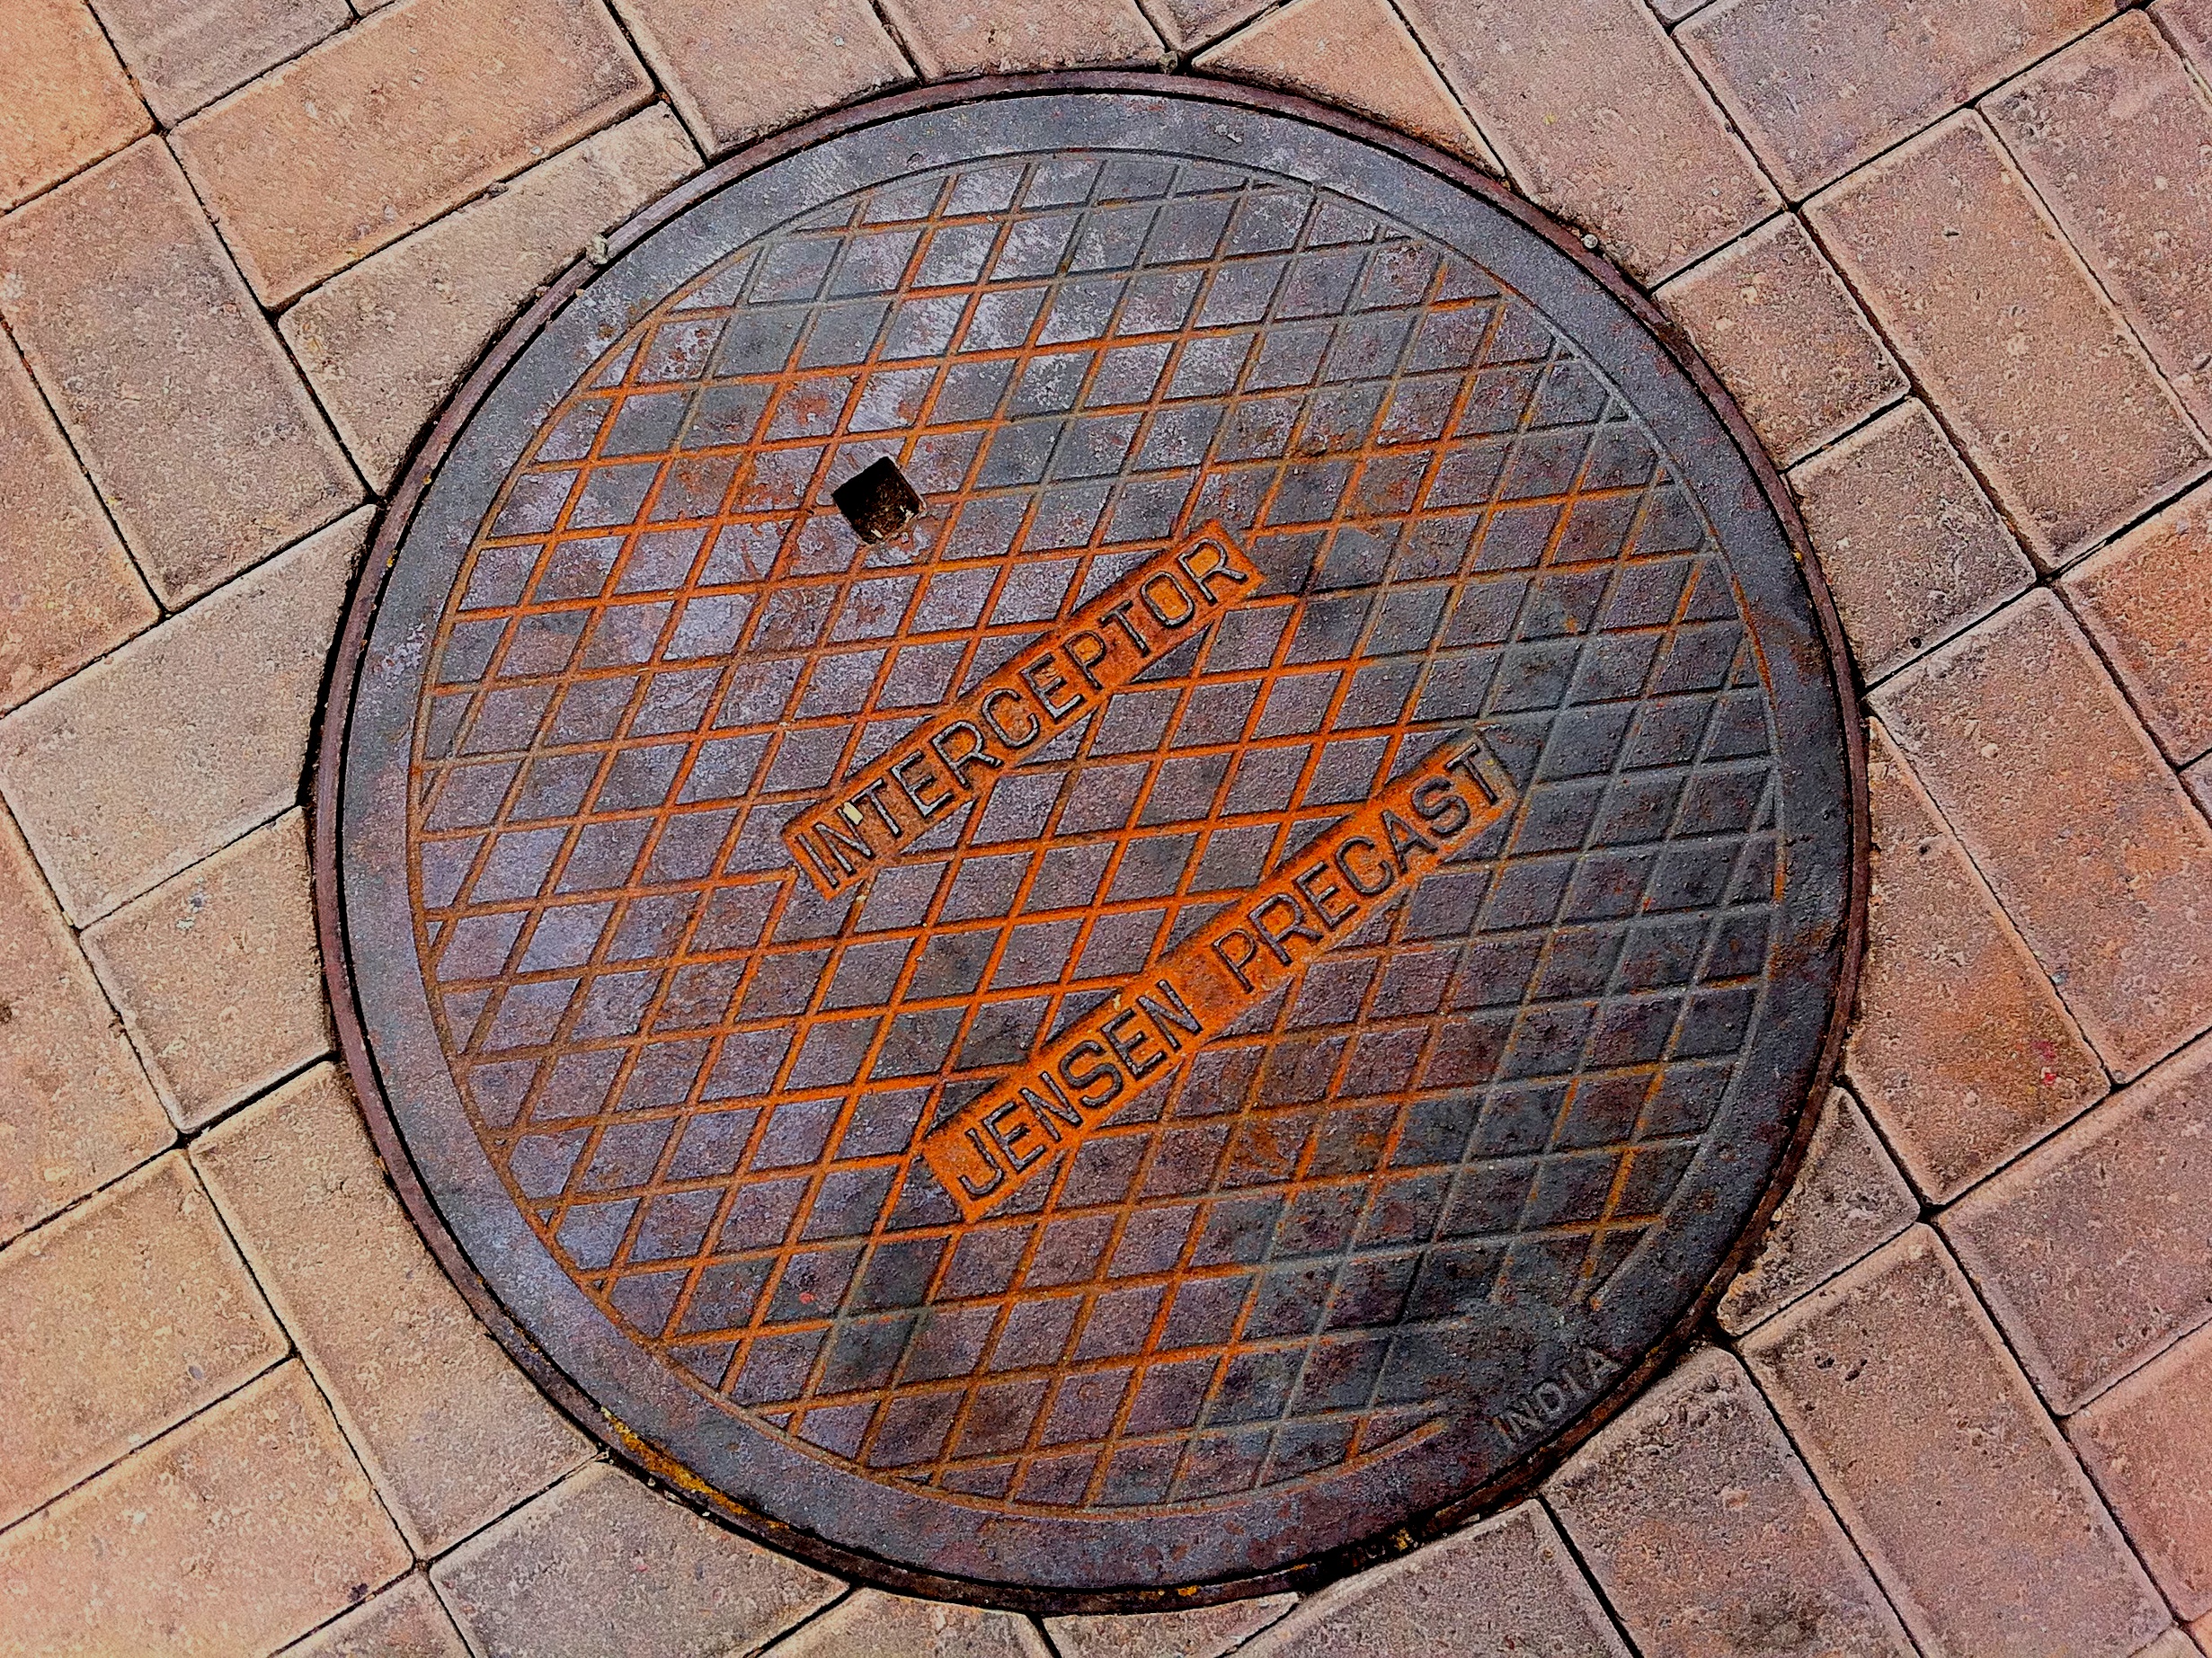
floor, circle, art, manholecover, manhole, shape, flooring, road surface, manhole cover, man made object